1974 Australian Rally Championship

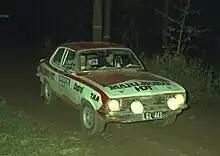
1974 ARC winners Colin Bond and George Shepheard in the HDT Holden Torana GTR XU-1.

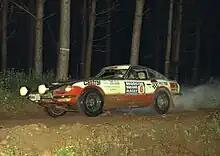
Stewart McLeod and Adrian Mortimer led the challenge from the Datsun 240Z's to take second place in the championship.

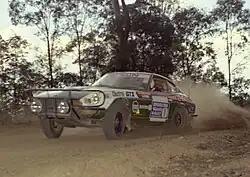
Third place went to West Australians Ross Dunkerton and John Large in the Datsun 240Z.

The 1974 Australian Rally Championship was a series of seven rallying events held across Australia. It was the seventh season in the history of the competition.